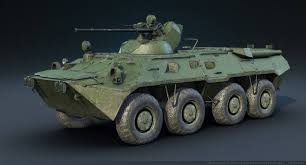
Label: BTR-80